China–Pakistan relations

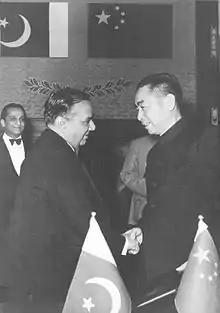
Pakistani Prime Minister Huseyn Shaheed Suhrawardy and Chinese Premier Zhou Enlai signing the Treaty of Friendship Between China and Pakistan in Beijing in 1956.

The Chinese communists defeated the Nationalists in the Chinese Civil War. On 1 October 1949, CCP chairman Mao Zedong announced the founding of the People's Republic of China. Pakistan recognized the new Chinese government on 4 January 1950, becoming the first Muslim country to do so. Diplomatic relations between Pakistan and China were established on 21 May 1951. While initially ambivalent towards the idea of a Communist country on its borders, Pakistan hoped that China would serve as a counterweight to Indian influence. India had recognised China a year before, and Indian Prime Minister Nehru also hoped for closer relations with the Chinese. In 1956, Pakistani Prime Minister Huseyn Shaheed Suhrawardy and Chinese Premier Zhou Enlai signed the Treaty of Friendship Between China and Pakistan, marking closer bilateral ties.